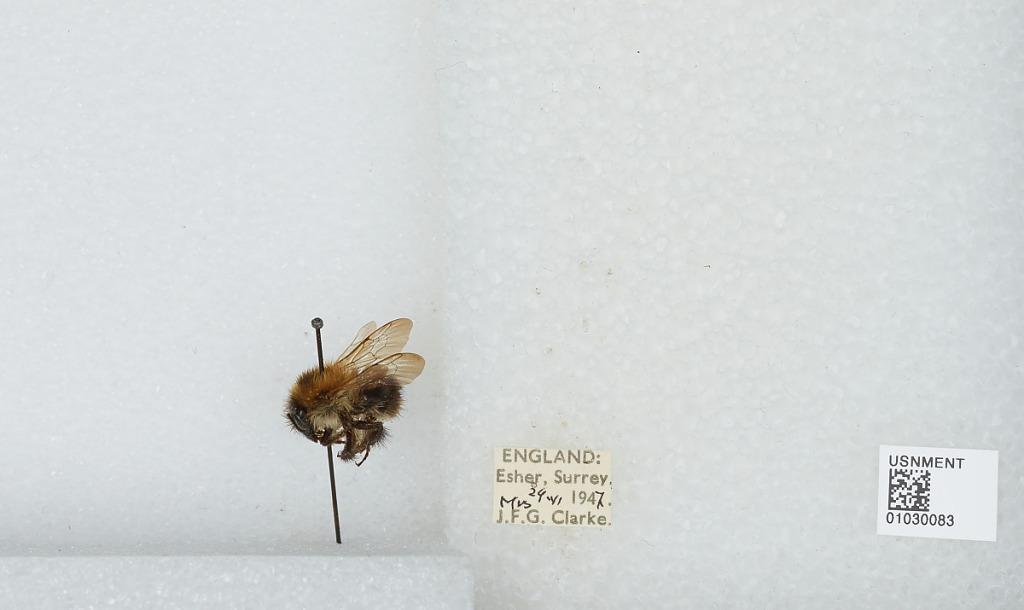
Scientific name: Bombus (Thoracobombus) pascuorum (Scopoli)
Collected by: J. Clarke
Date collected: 1947-6-29
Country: United Kingdom
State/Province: England
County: Surrey
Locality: Esher
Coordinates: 51.3691, -0.365